Martin Skalský

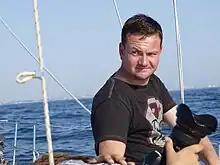
Martin Skalský on a research mission in Mangystau Region, Kazakhstan in 2016

Martin Skalský (born 9 April 1977) is a Czech environmentalist and documentarian. He is a co-founder and chairman of the Czech NGO Arnika, head of its Center for Citizen Support programme. He also worked in other civil society organizations.